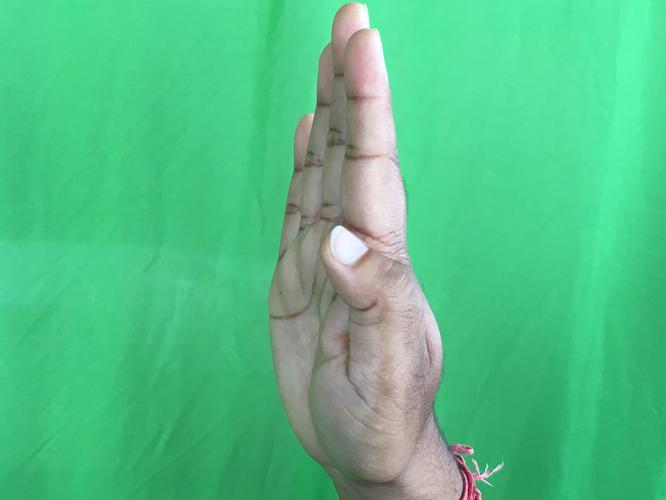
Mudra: Pathaka
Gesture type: single_hand